Hagström

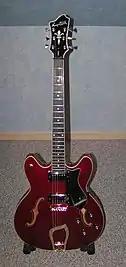
Viking model, one of the classic Hagström guitars that are currently being reproduced

Ever since 1983, when original production stopped, Hagströms have been sought-after collectors' items. Pat Smear is known for having one of the largest Hagström collections in America and reportedly claimed that Hagströms are the most roadworthy guitars he's ever used. The world's largest collection of Hagström guitars was previously owned by Arne Johansson in Östersund, Sweden and consisted of more than 80 Hagström guitars plus a number of amplifiers and other instruments and Hagström products. The entire collection was bought by the publicly owned museum of the Dalarna province, that owned a smaller collection of instruments, on 4 May 2012. Their collection now consists of more than 100 Hagström guitars.